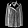
Label: Coat